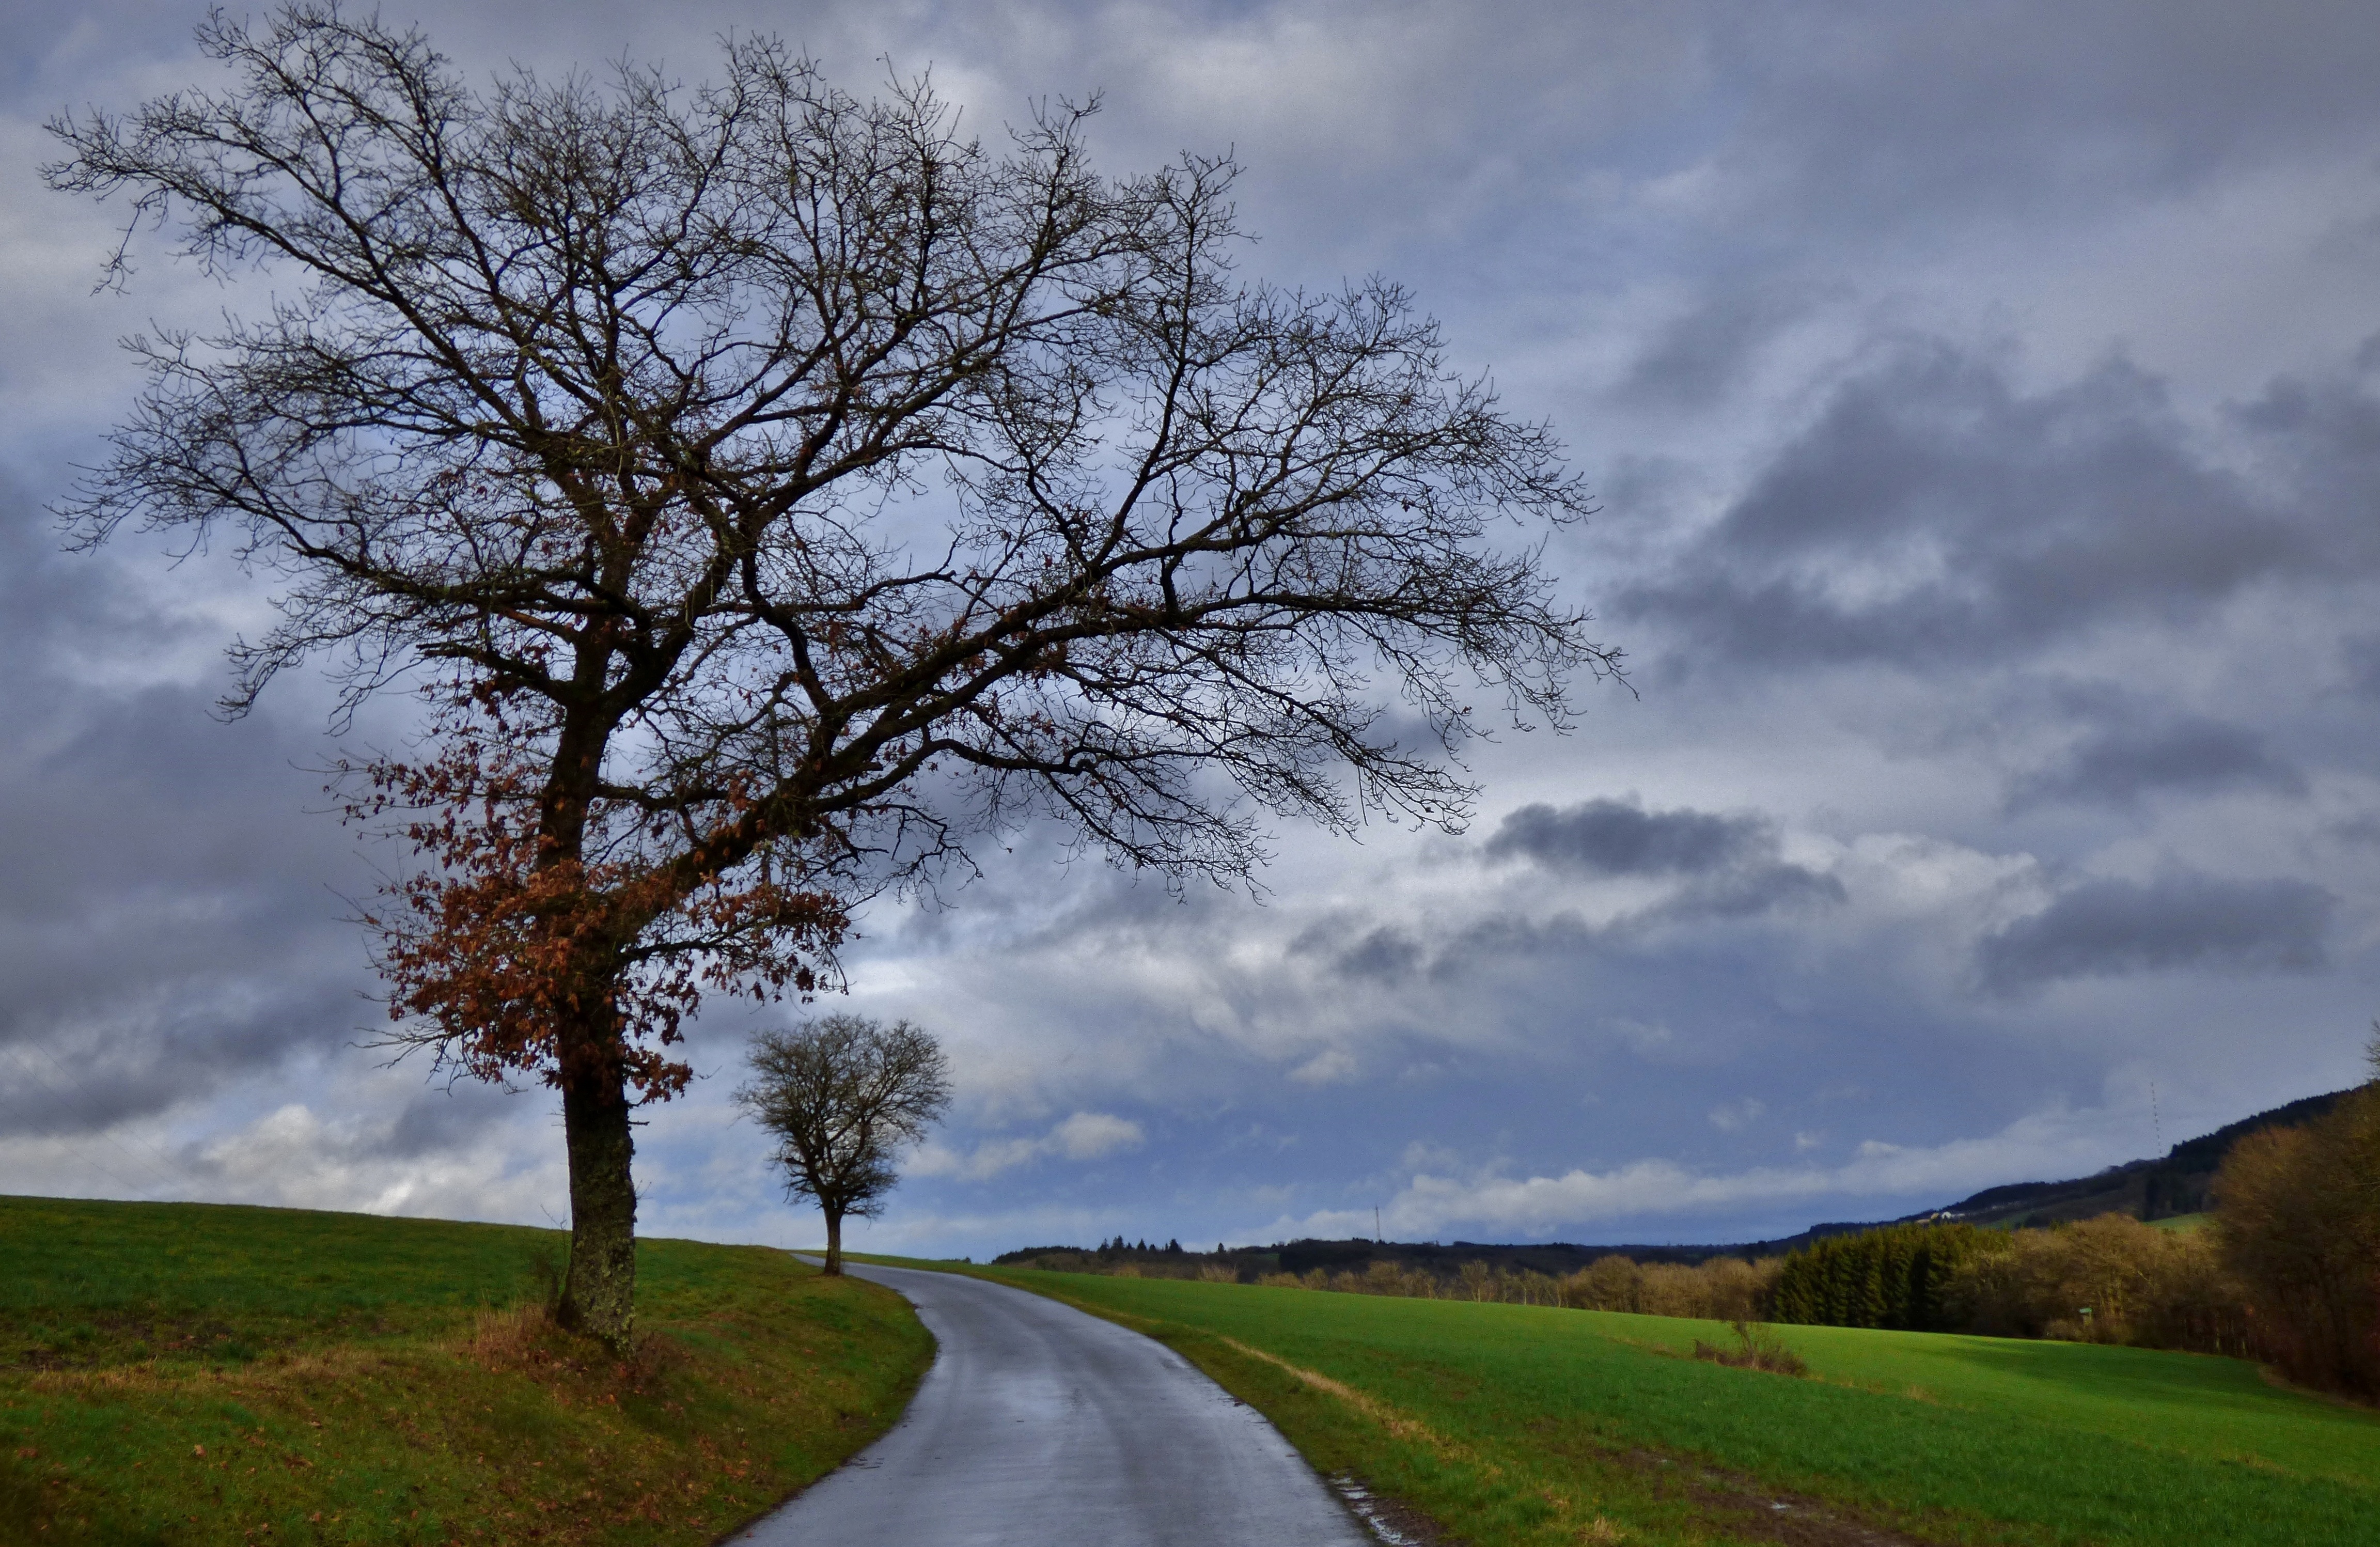
landscape, tree, nature, grass, horizon, cloud, plant, sky, field, meadow, prairie, morning, hill, autumn, storm, plain, trees, clouds, grassland, luxembourg, rural area, meteorological phenomenon, atmospheric phenomenon, woody plant, threatening sky